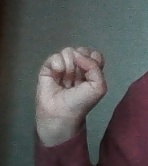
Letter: saad